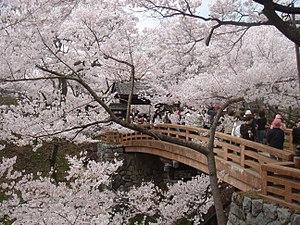
Le siège de Takatō se déroule en 1545 dans la province de Shinano au Japon. Il oppose les forces de Shingen Takeda à celles de Takatō Yoritsugu et ses alliés : le clan Ogasawara et Tozawa Yorichika. Cette bataille a lieu alors que Shingen Takeda tente de prendre le contrôle de la province de Shinano. La victoire revient à Shingen Takeda.
Les cent châteaux japonais remarquables est une liste dressée en 2006 par la Fondation des châteaux japonais sur des critères d'importance culturelle, historique et de signification régionale.
La liste des localités adhérant à l'association Les Plus Beaux Villages du Japon rassemble tous les bourgs et villages membres depuis sa création en 2005.